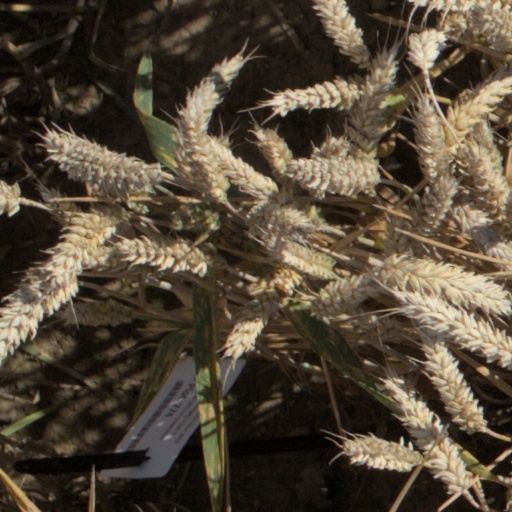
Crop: wheat